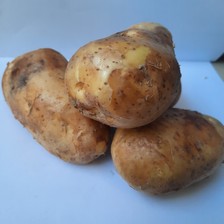
Label: others